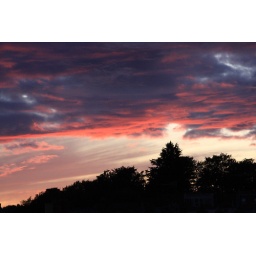
beautiful colours painted by the sky out of my window